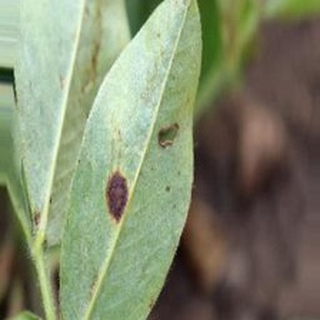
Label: groundnut_late_leaf_spot